Ned Stark

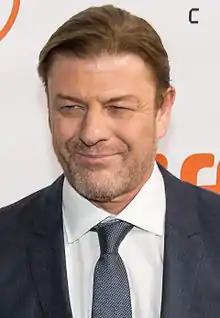
Sean Bean played Ned Stark in the television series.

As established in "A Game of Thrones", Eddard "Ned" Stark is the second son of Rickard Stark, the Lord of Winterfell. Years before the events of the novel, the quiet and shy young Ned is fostered in the Vale by Lord Jon Arryn. During this time Ned becomes close friends with Robert Baratheon, heir to the Stormlands and another ward of Arryn's. Robert is eventually betrothed to Ned's sister Lyanna, but before he can marry her, Crown Prince Rhaegar Targaryen absconds with Lyanna. Ned's father and older brother Brandon go to King Aerys II Targaryen and demand that Lyanna be freed, only to be both sadistically executed by the so-called "Mad King". When King Aerys demands the killing of both Ned and Robert, Lord Arryn rises in revolt along with House Baratheon and Stark, and secures the support of House Tully with Ned marrying Brandon's betrothed Catelyn Tully. Ned leaves for war the very next morning after his consummation with Catelyn.